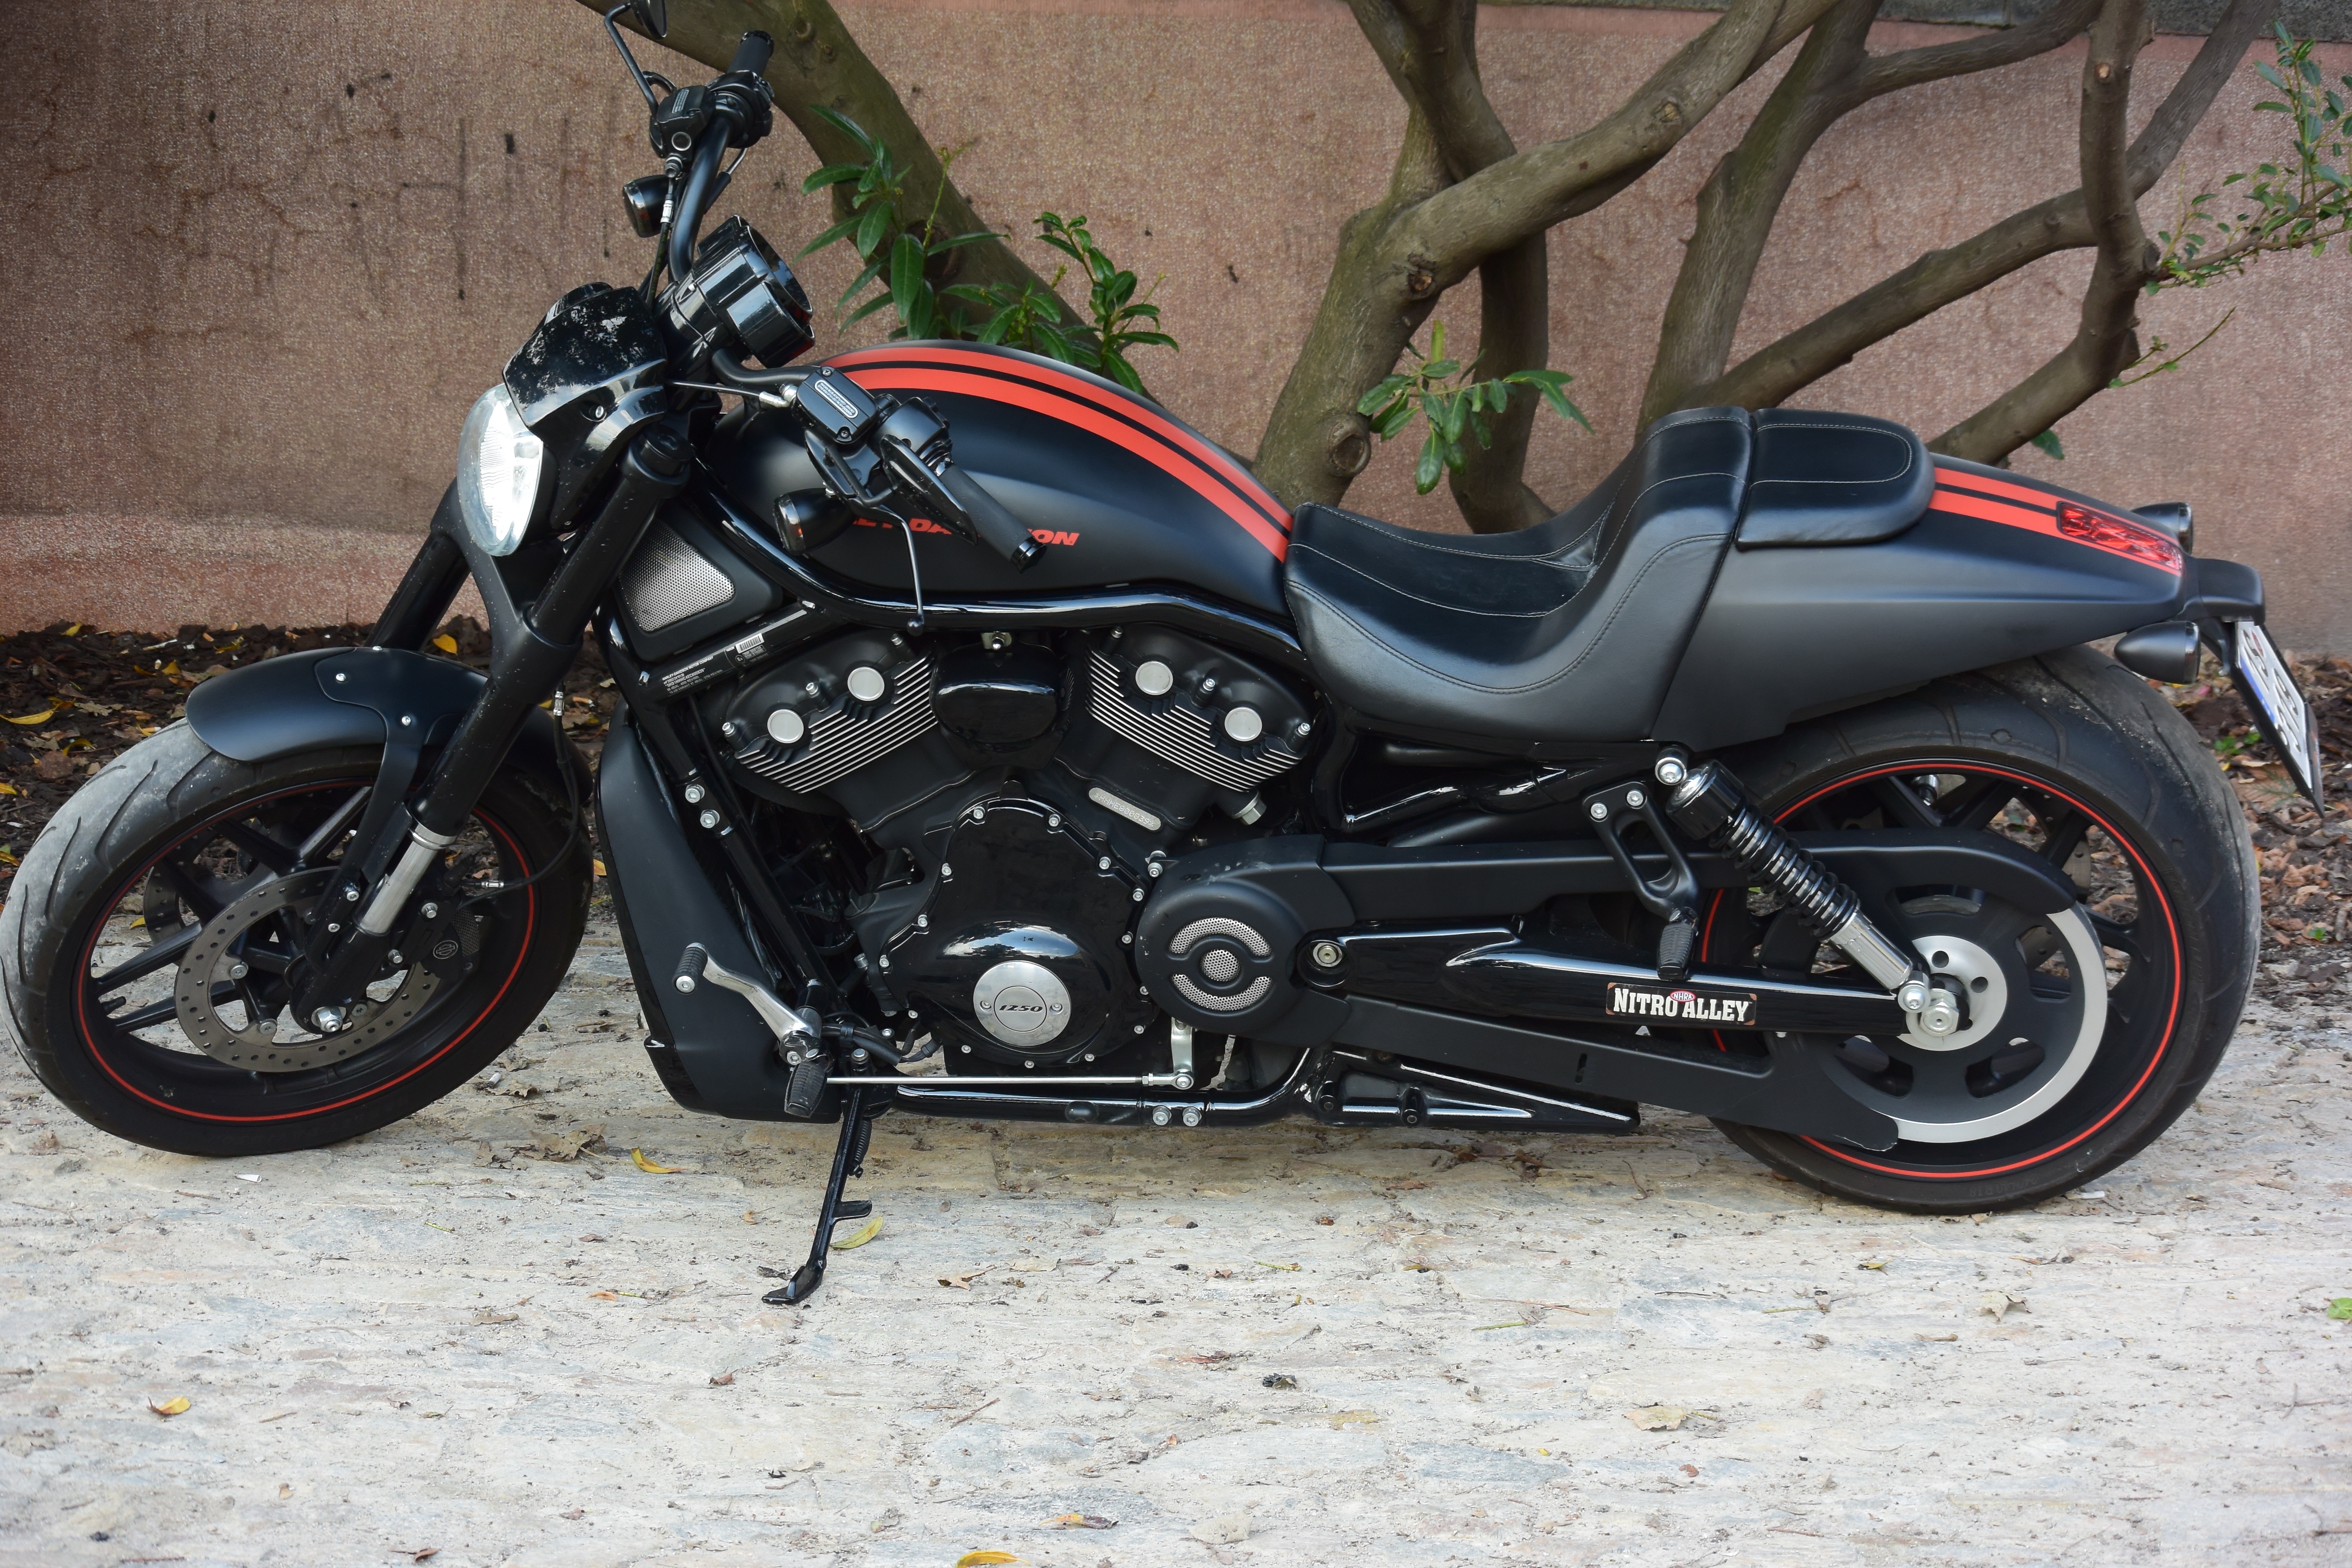
car, wheel, vehicle, motorcycle, american, chopper, harley davidson, cruiser, motorcycling, land vehicle, automobile make, automotive exterior